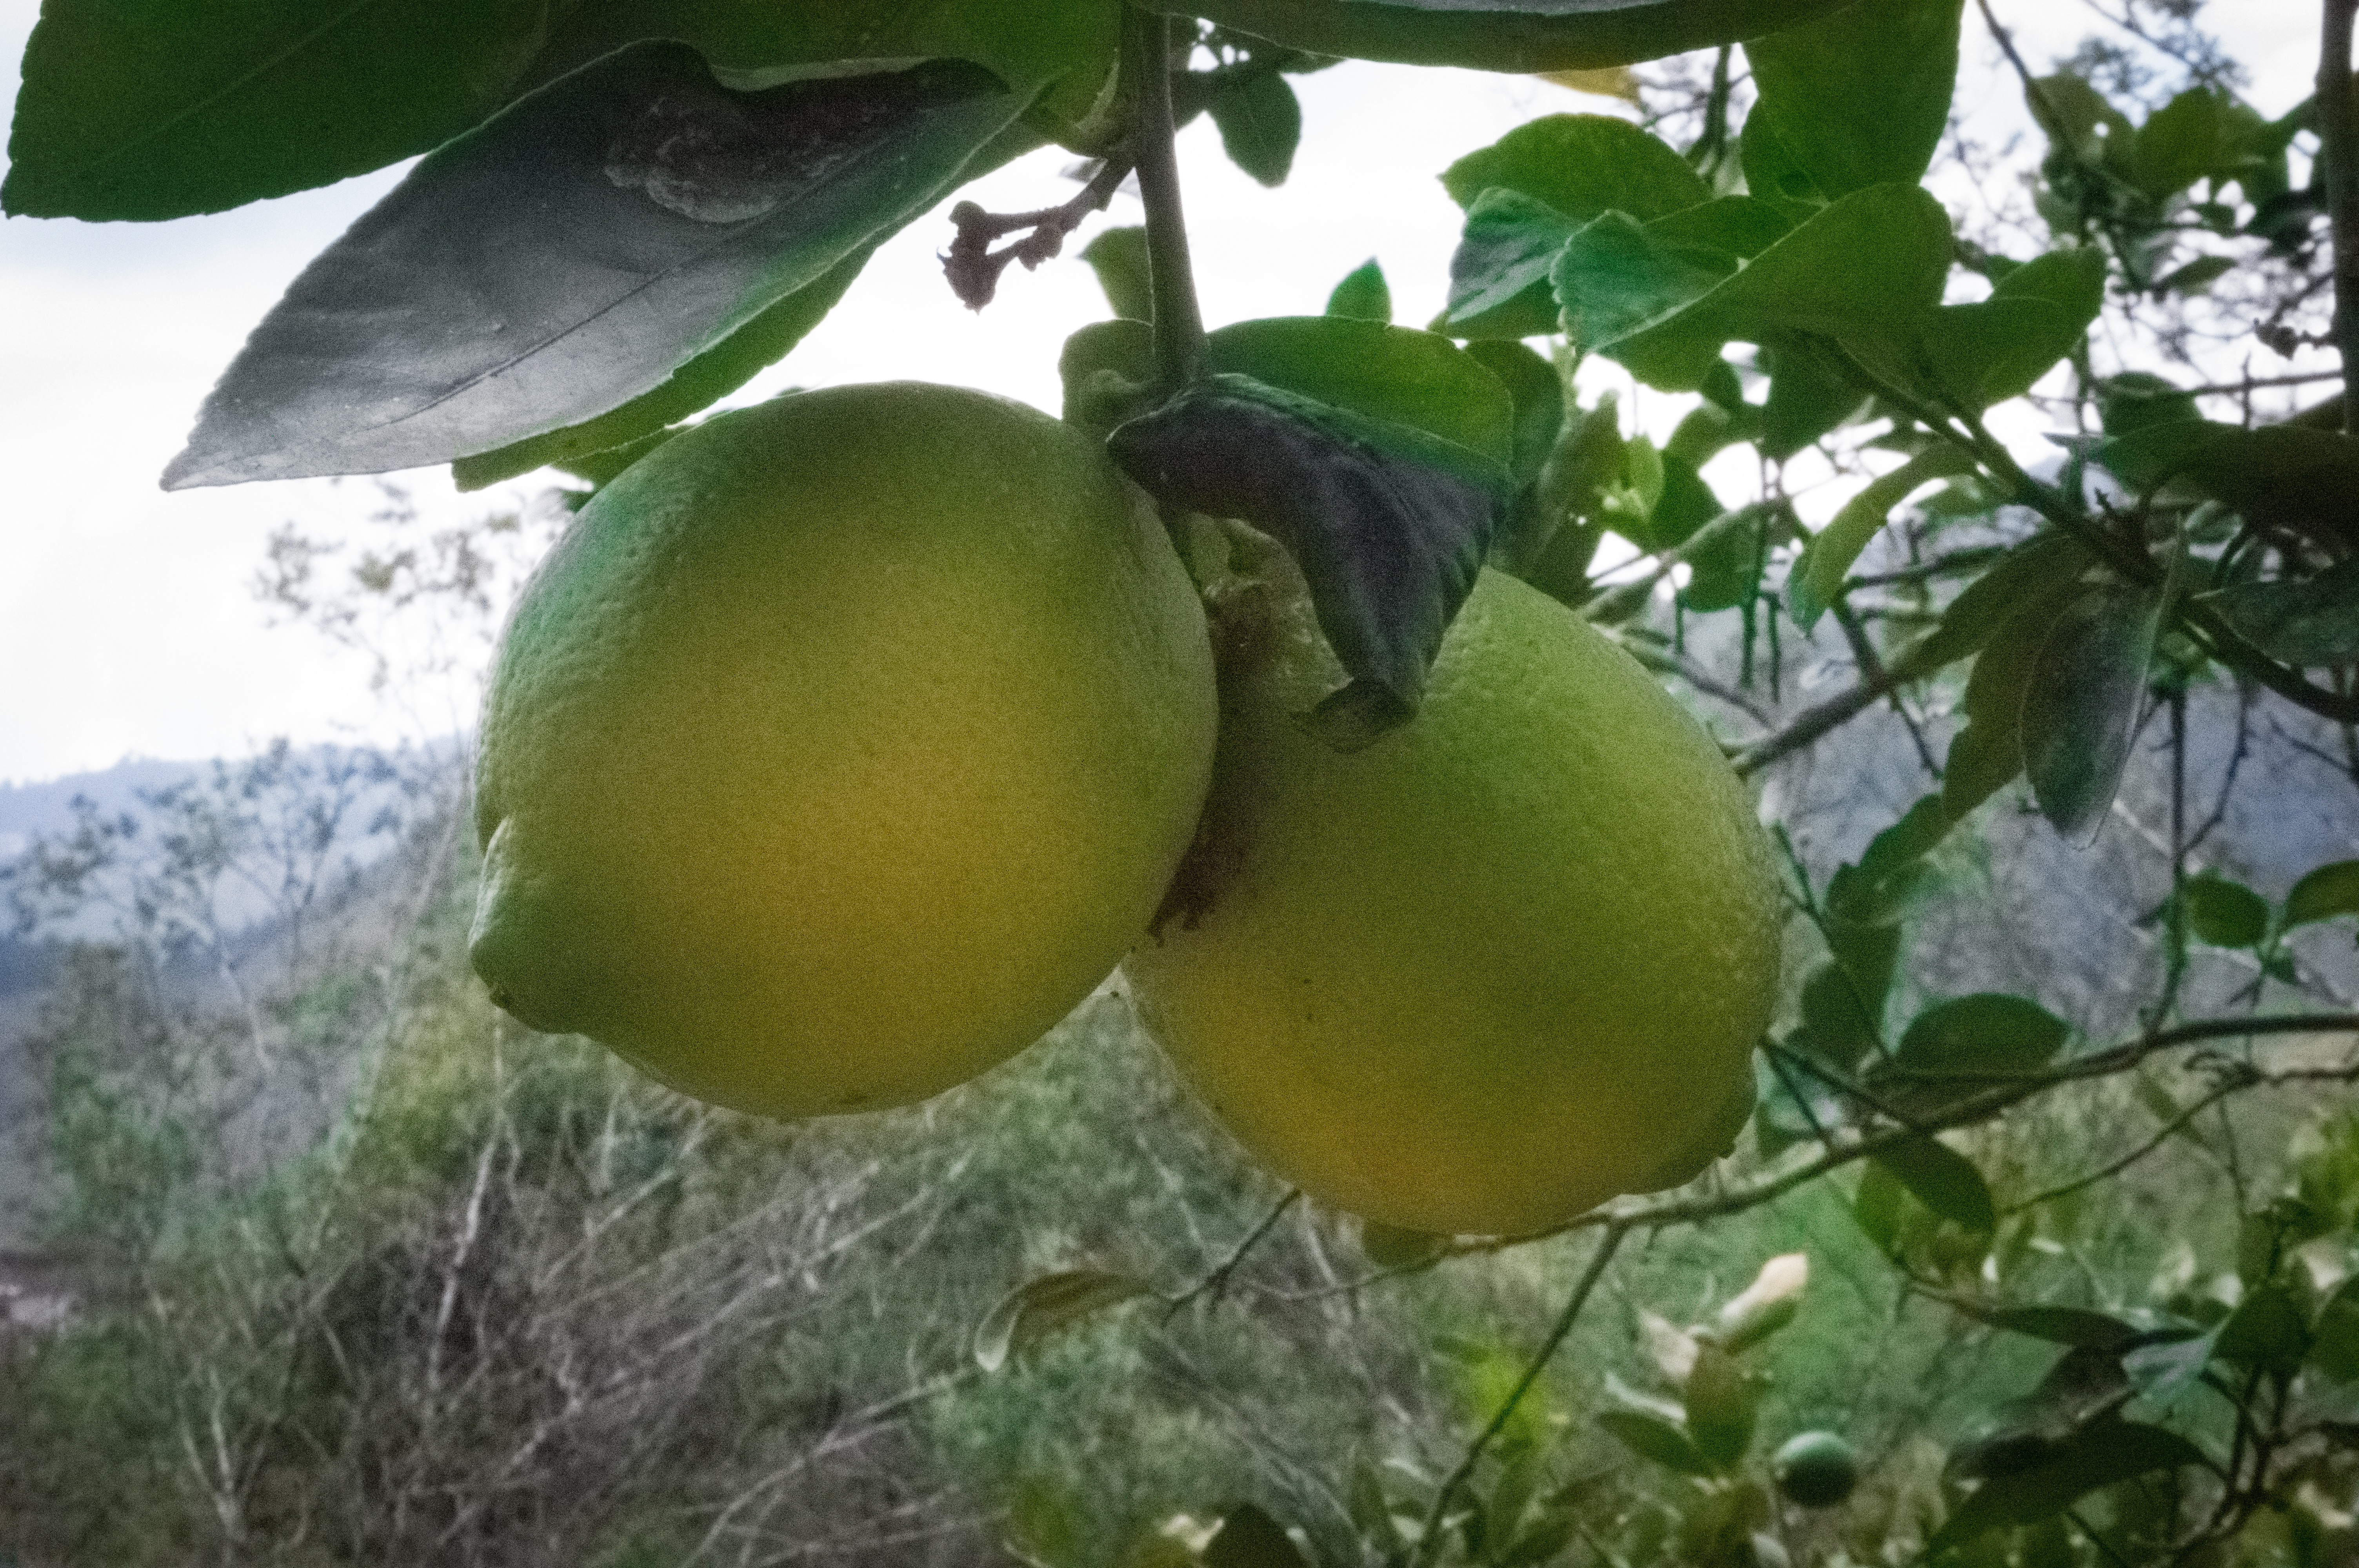
plant, fruit, food, produce, citrus, flowering plant, bitter orange, land plant